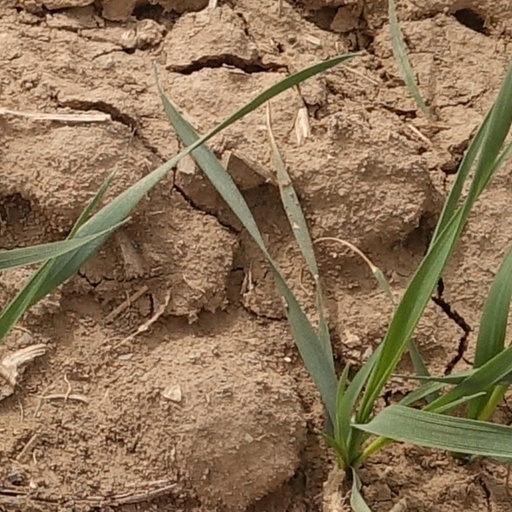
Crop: wheat